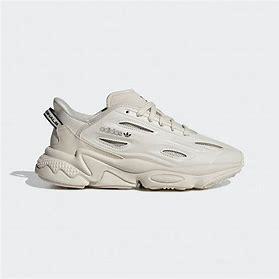
Brand: Adidas
Model: Ozweego Celox